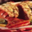
Label: lobster